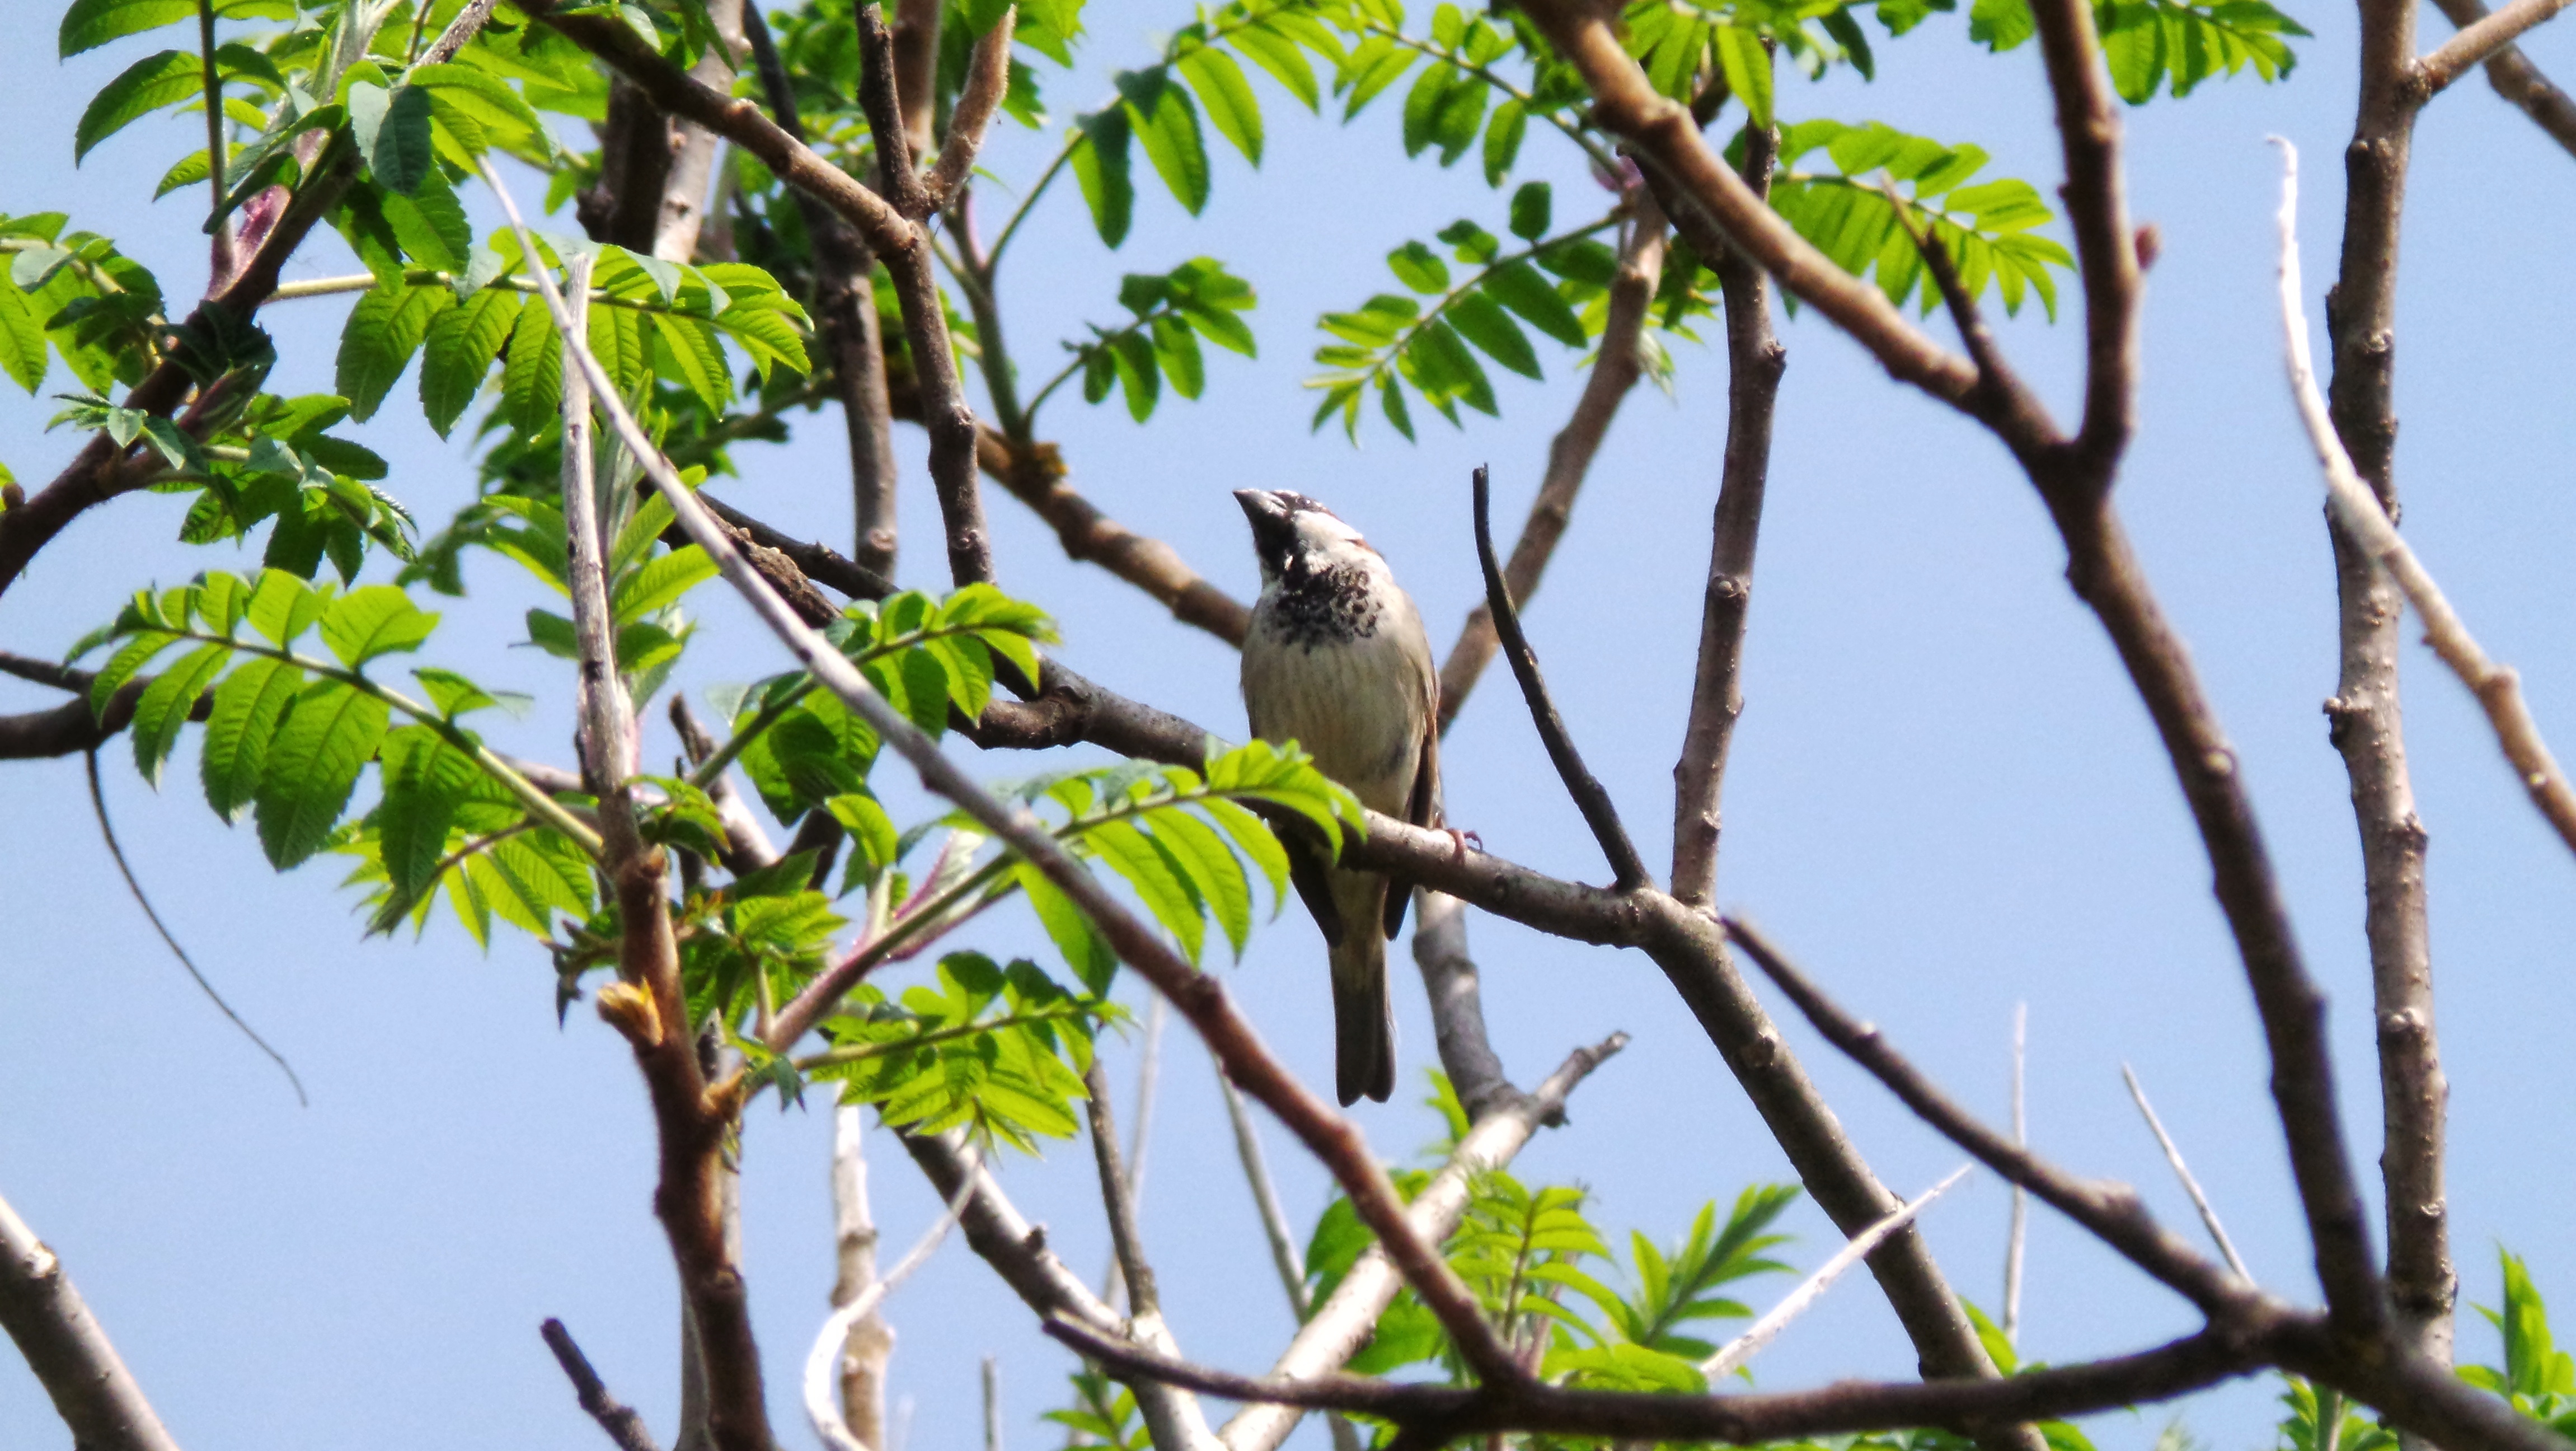
branch, bird, wildlife, jungle, fauna, vertebrate, parrot, parakeet, perching bird, common pet parakeet